Keith Caputo

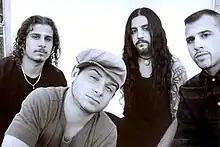
Caputo (second from left) with Life of Agony in the mid-1990s

Caputo started Life of Agony in 1989 with guitarist Joey Z. and bassist Alan Robert. Drummer Sal Abruscato was recruited soon afterwards. After signing with Roadrunner Records, they debuted with the 1993 album, "River Runs Red." Shortly after the release of a third album "Soul Searching Sun", Caputo left the band in September 1997. Caputo was struggling with internalized gender dysphoria and was becoming disillusioned with the masculine image of himself he was faking at the time. "What good is my success if I can't even enjoy my fucking soul and my body?' I wanted to come out then, but failed miserably and didn't have the courage or the knowhow. I didn't know what to do." Caputo decided to distance himself from the band completely; "It took me to quit the band because I wasn't being true to myself. I had to get away from my band, the label, everyone I worked with."